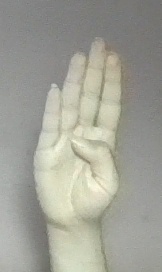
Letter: kaaf